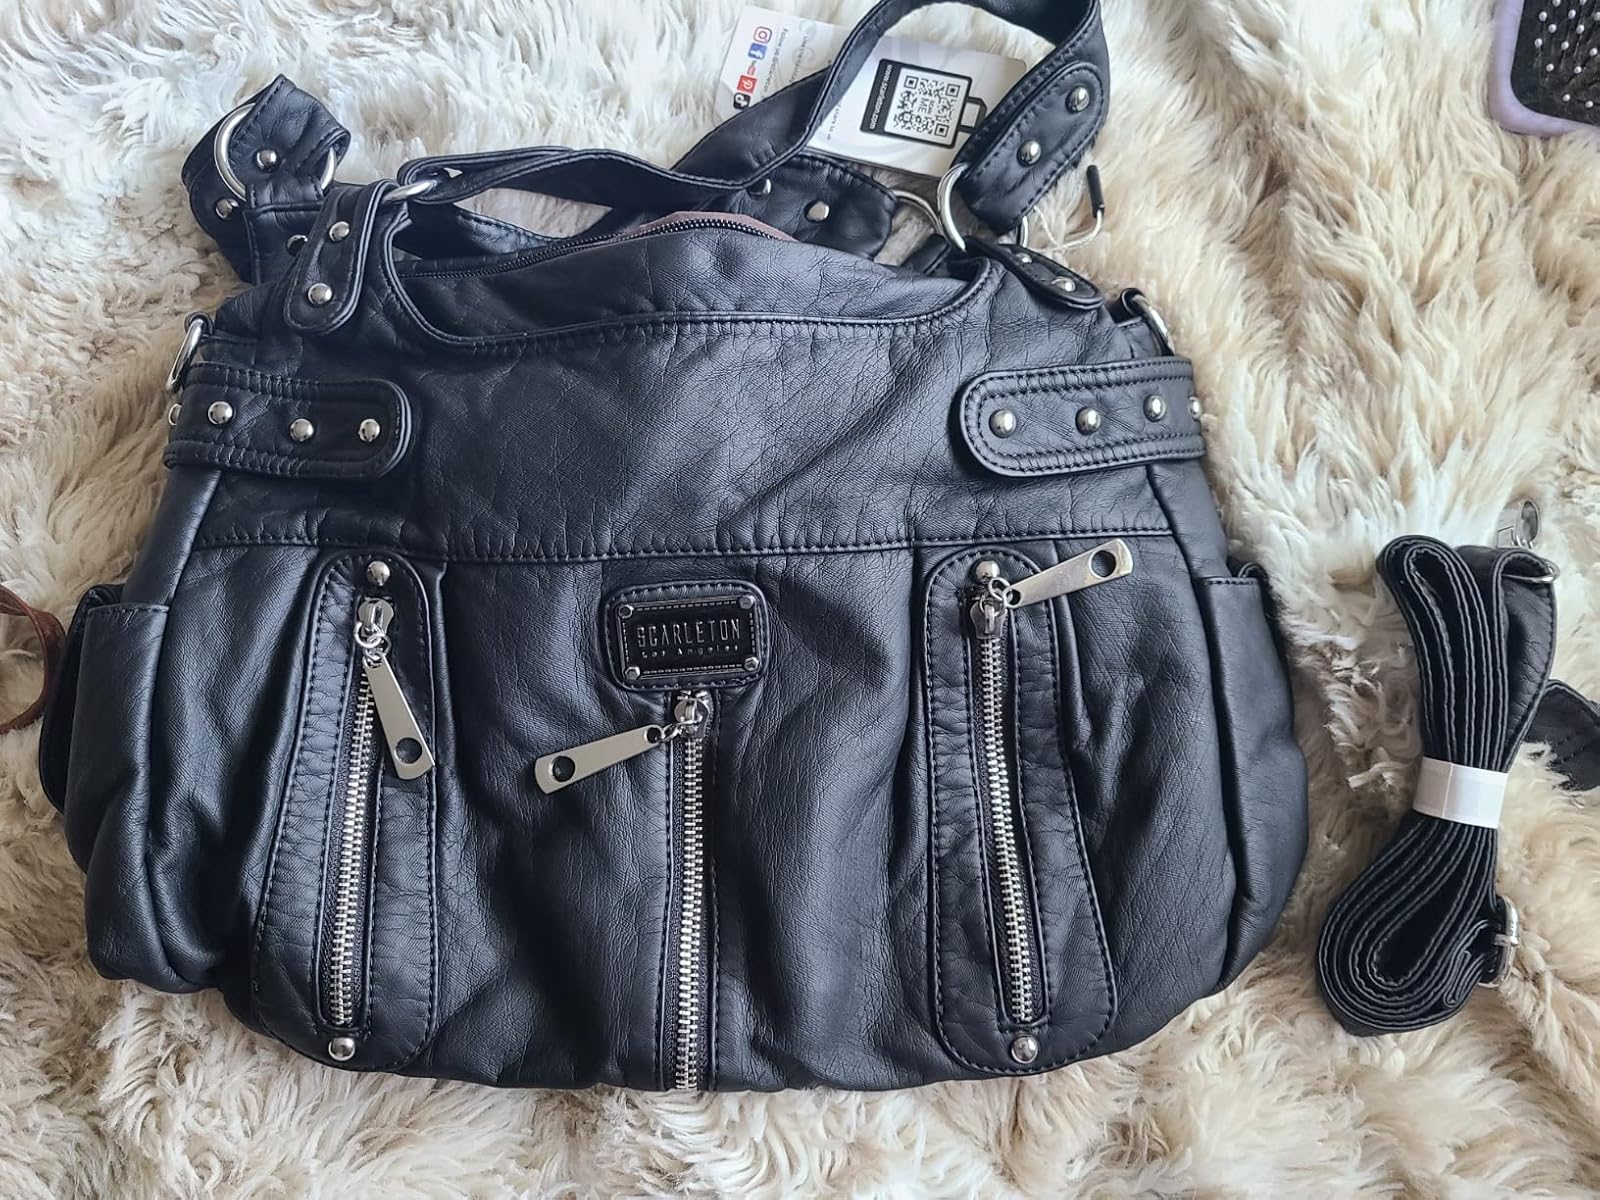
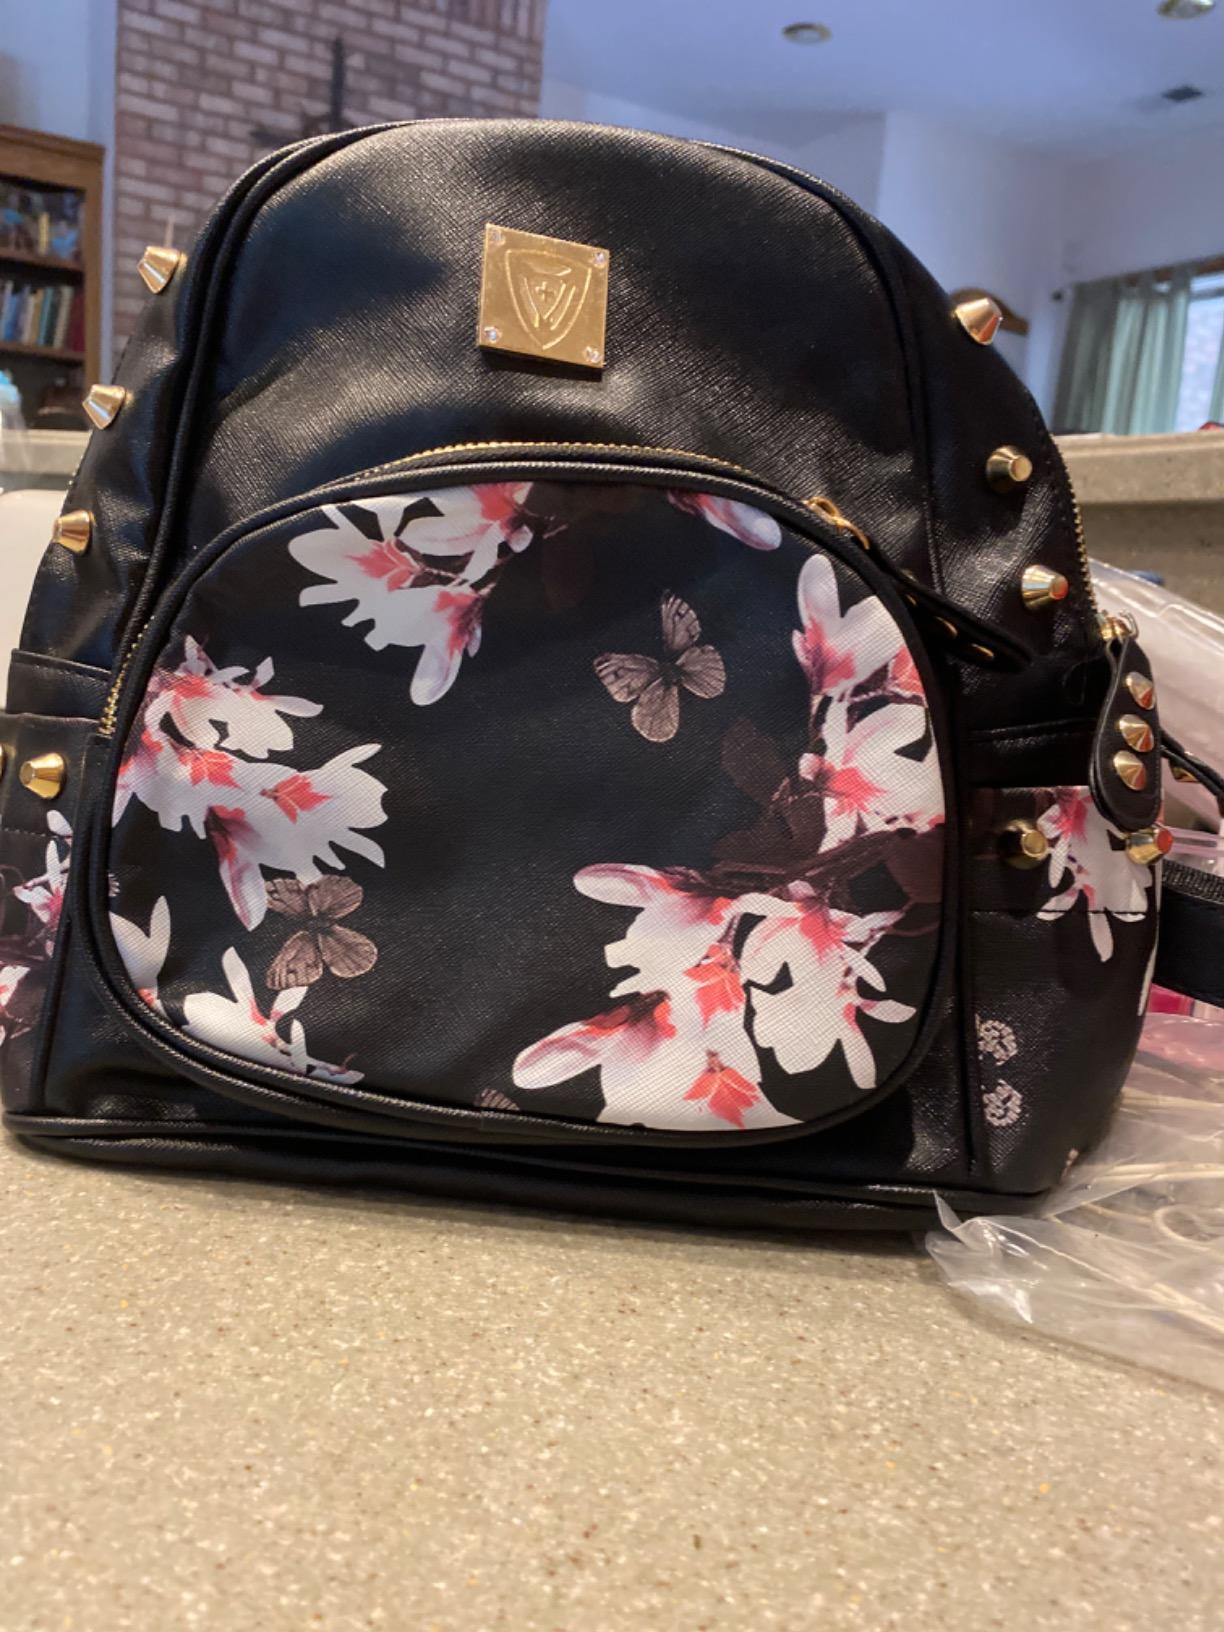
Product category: accessories_handbag
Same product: no